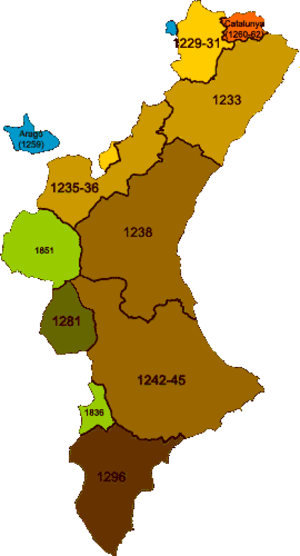
Le royaume de Valence a été fondé en 1238 par le roi Jacques Iᵉʳ d'Aragon surnommé « le Conquérant », dans le cadre de la Reconquista, après avoir conquis l'ancienne taïfa de Balansiya. Il fut augmenté par des annexions postérieures d'autres territoires.
La conquête du royaume de Valence désigne l'ensemble de manœuvres militaires qui ont conduit à l'annexion de l'actuel territoire de la Communauté valencienne à la couronne d'Aragon.
L'histoire du Pays valencien est fortement conditionnée par la localisation du territoire, au bord de la mer Méditerranée, sur le levant de la péninsule Ibérique. Elle est foncièrement marquée par trois invasions : la romanisation entamée au IIᵉ siècle av. J.-C., l'occupation musulmane au VIIIᵉ siècle et la conquête et fondation du royaume de Valence par Jacques Ier d'Aragon au XIVᵉ siècle.